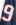
Number: 9